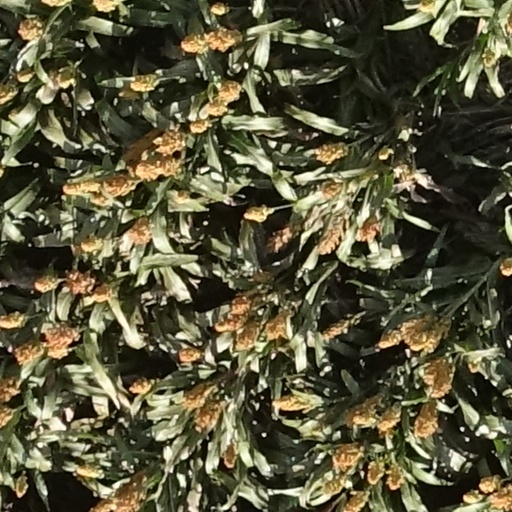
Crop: sorghum